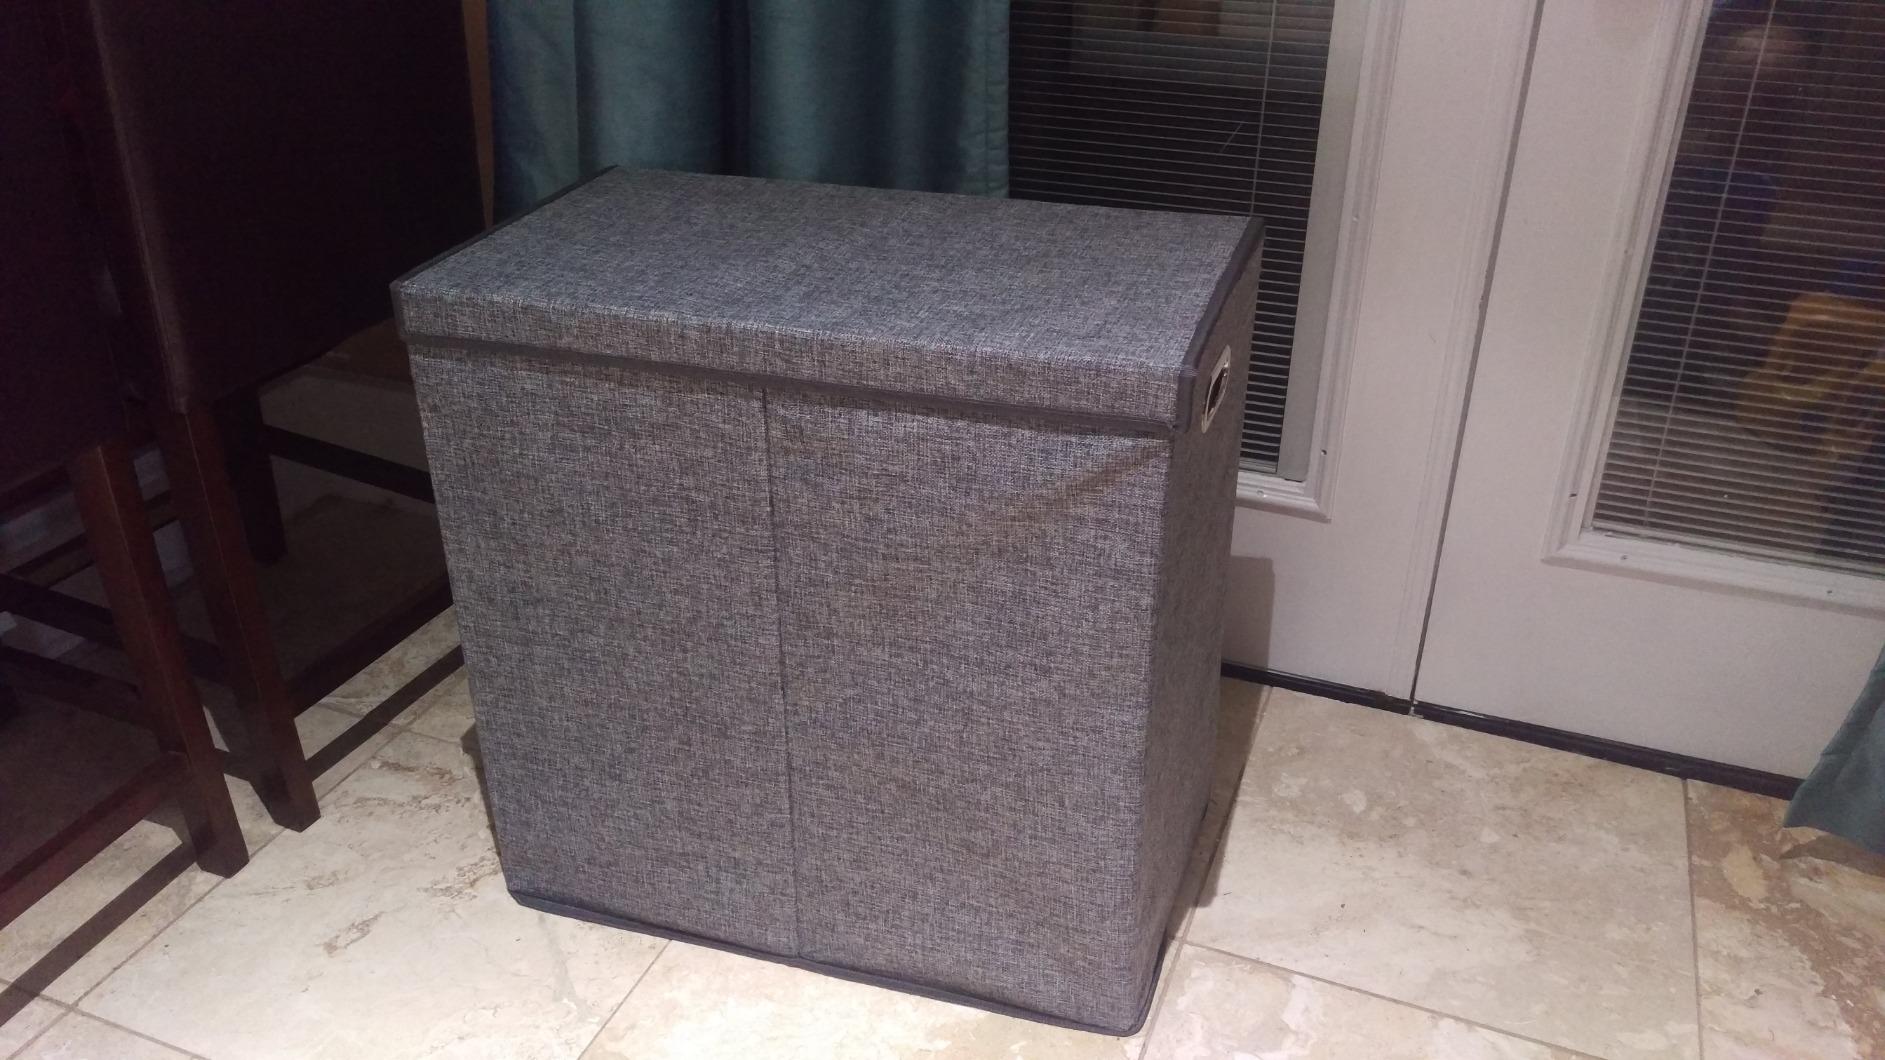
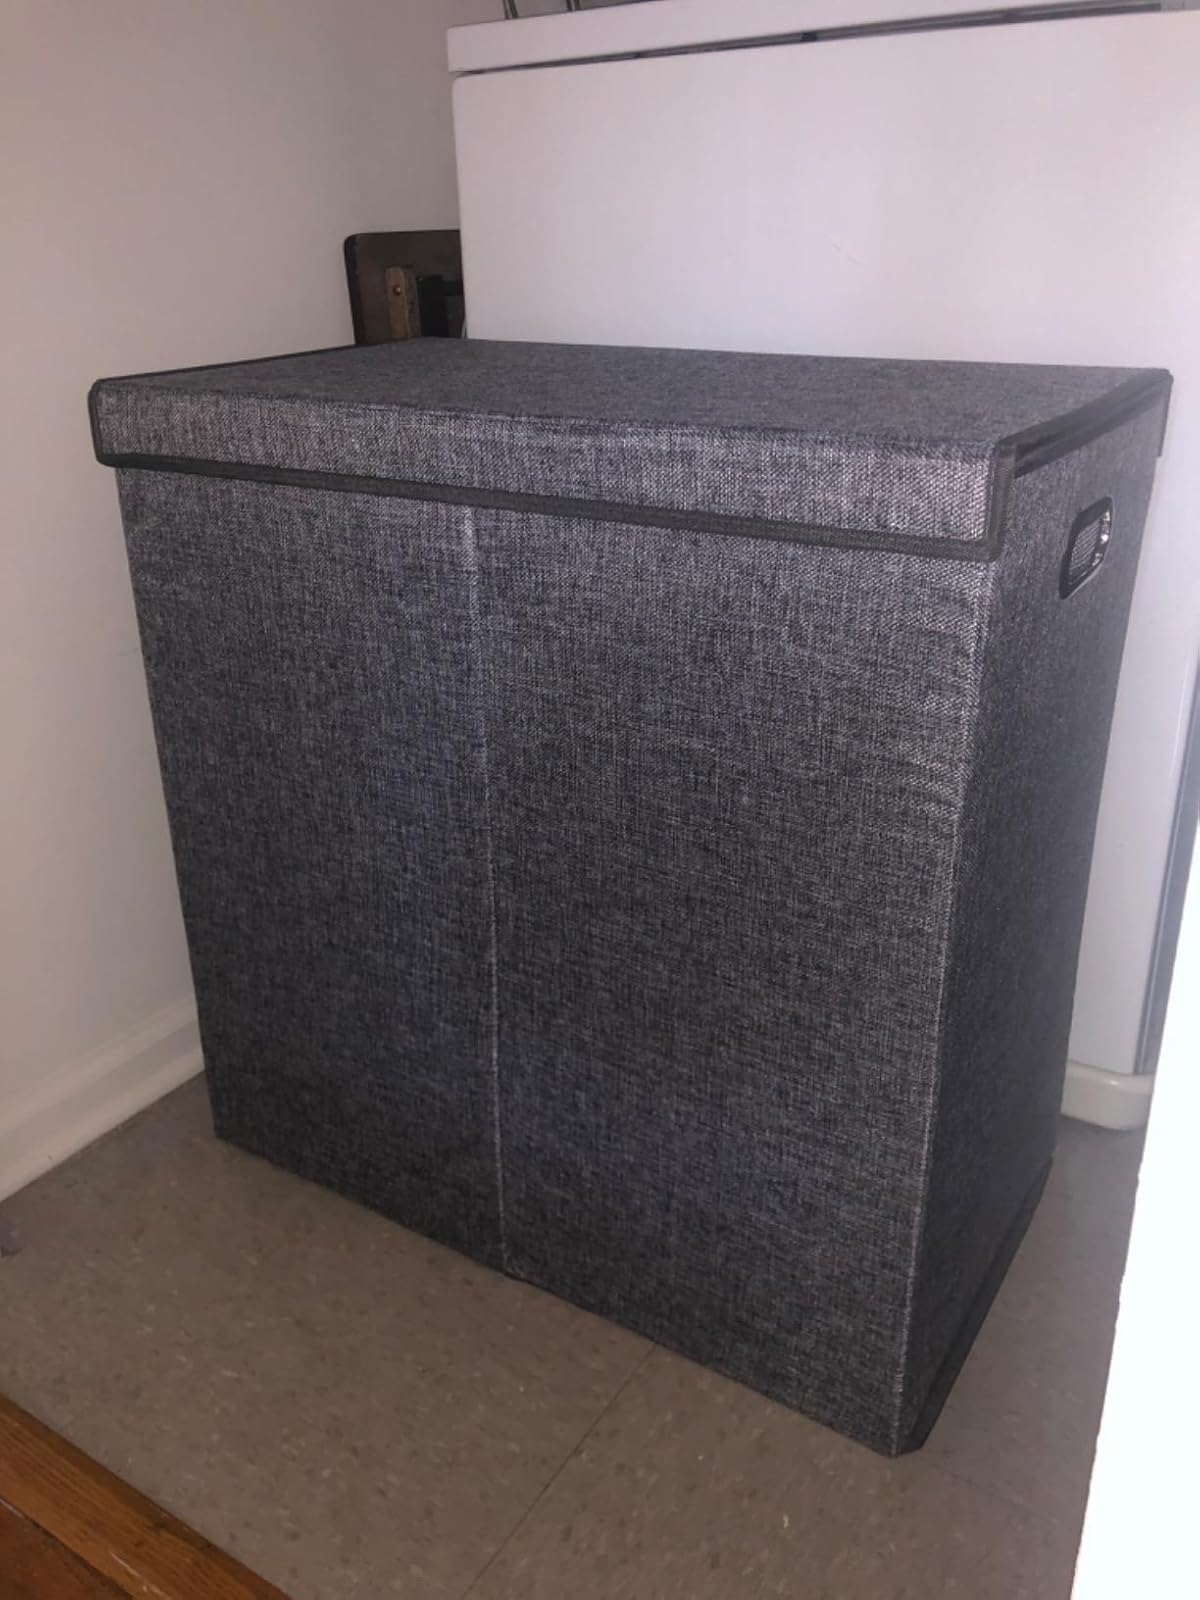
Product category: items_hamper
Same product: yes